882

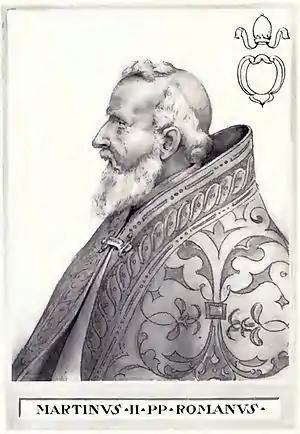
Pope Marinus I (882–884)

Year 882 (DCCCLXXXII) was a common year starting on Monday of the Julian calendar.